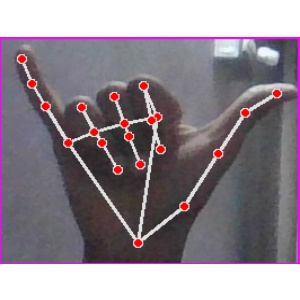
अक्षर: य